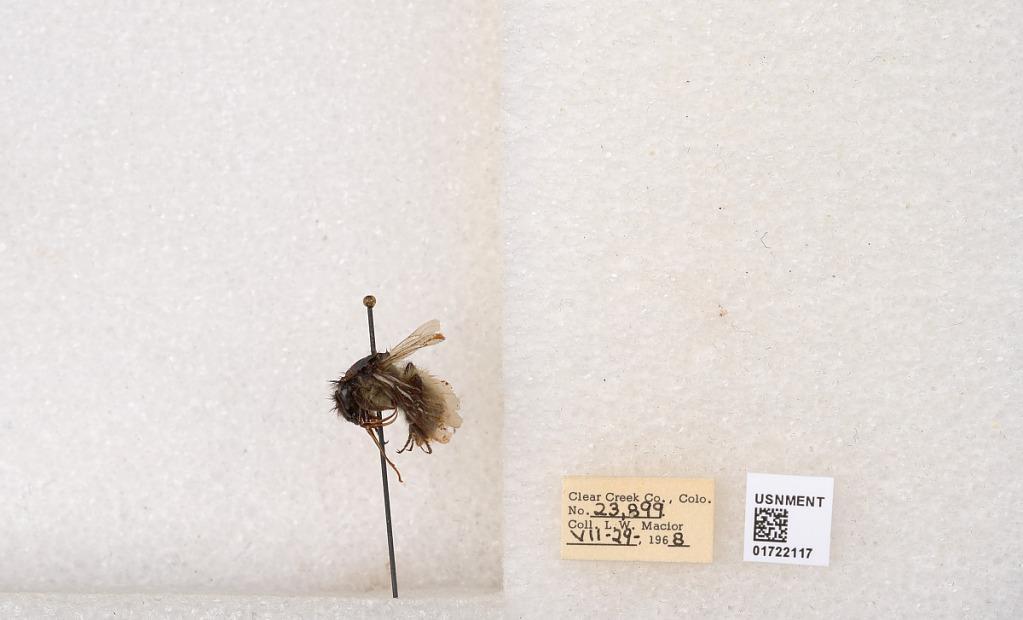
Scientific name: Bombus kirbyellus
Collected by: L. Macior
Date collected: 1968-7-29
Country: United States
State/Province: Colorado
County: Clear Creek
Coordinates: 39.6891, -105.644